Trolley (TV series)

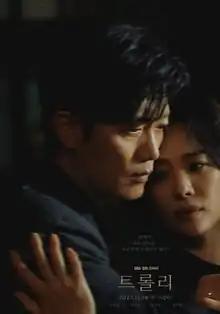
Promotional poster

Trolley is a 2023 South Korean television series starring Kim Hyun-joo and Park Hee-soon. It premiered on SBS TV on December 19, 2022, and aired every Monday and Tuesday at 22:00 (KST). It is also available for streaming on Netflix in selected regions.